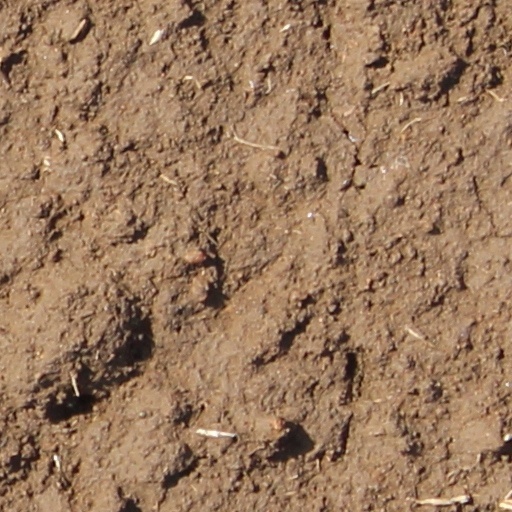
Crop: wheat